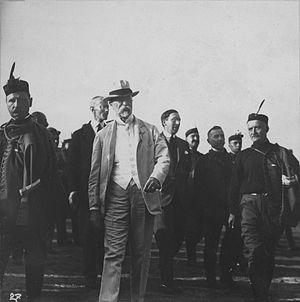
Tomas Masaryk au Sokol de 1920 à Prague.
Le Sokol est un mouvement gymnastique nationaliste tchèque fondé le 16 février 1862 par Miroslav Tyrš et Jindřich Fügner. Influencé par la Grèce antique et le Turnverein allemand, ce mouvement mêlant activités sportives et culturelles avec le patriotisme est indissociable de la renaissance nationale tchèque de la fin du XIXᵉ siècle et, plus généralement, de la montée du sentiment national slave. Il est étroitement lié à la fondation de l'État tchécoslovaque et à ses destinées.